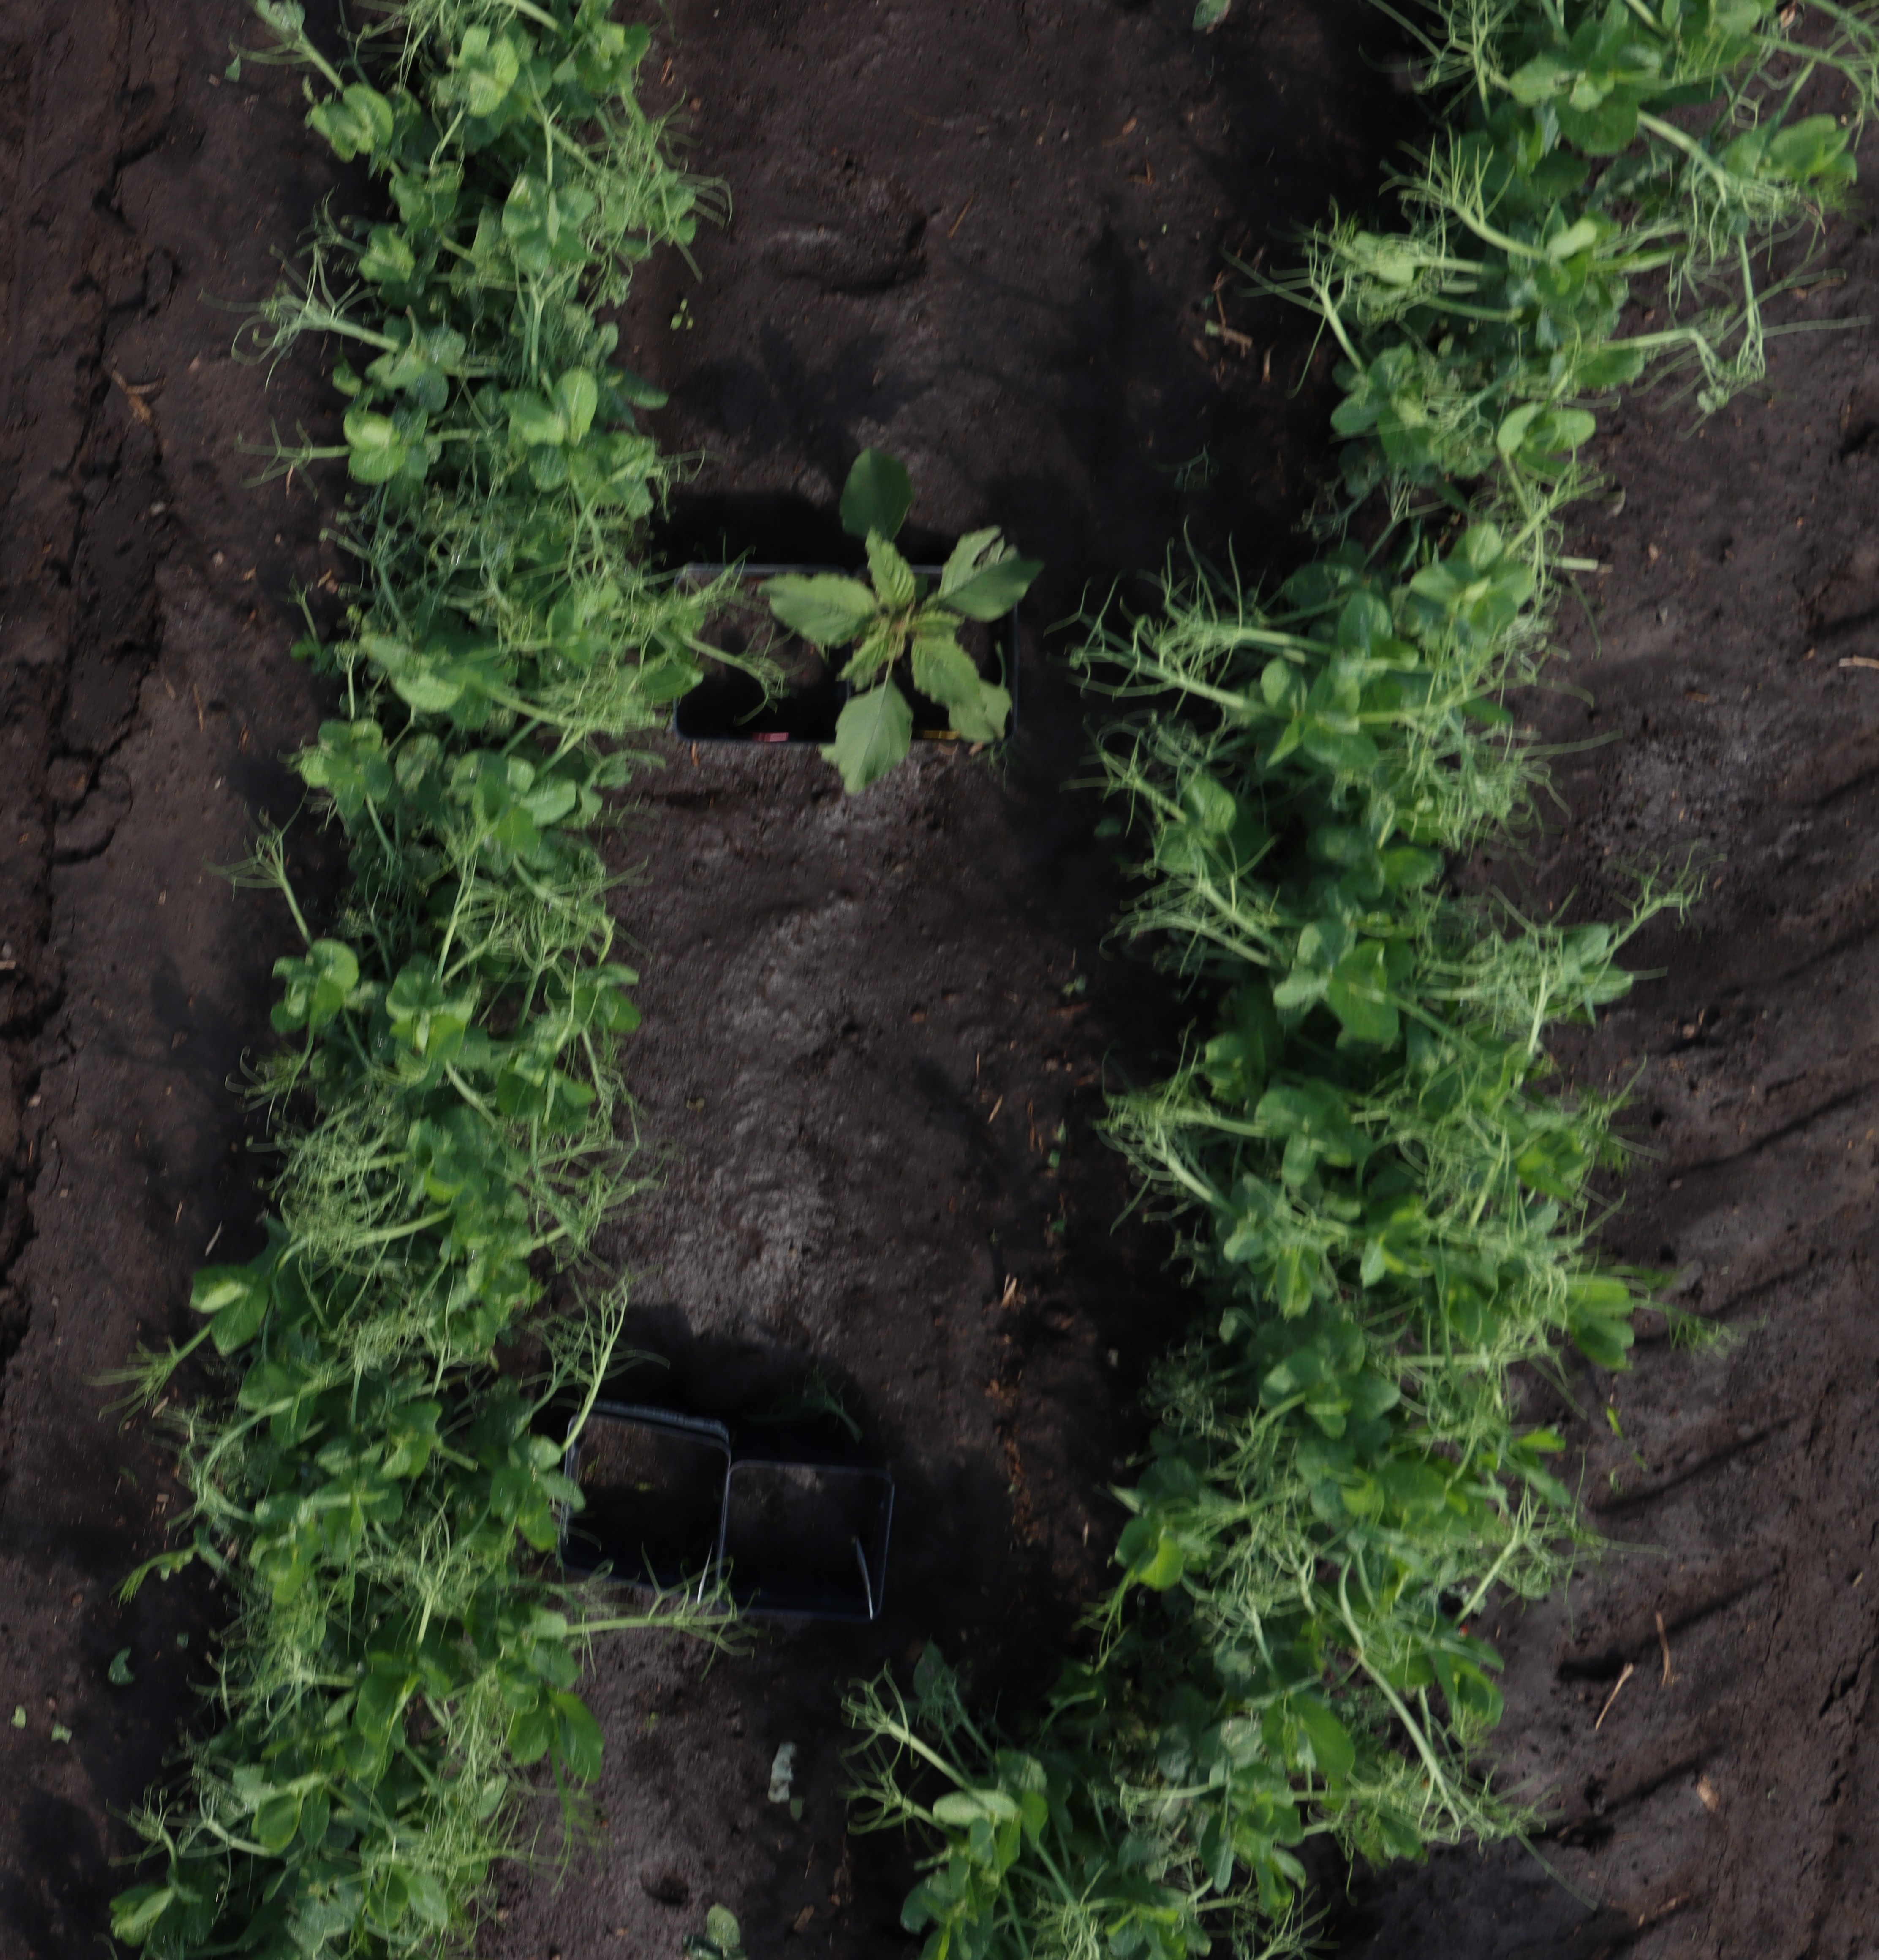
Crop: Field pea
Objects: Redroot Pigweed, Field Pea, Field Pea, Field Pea, Field Pea, Field Pea, Field Pea, Field Pea, Field Pea